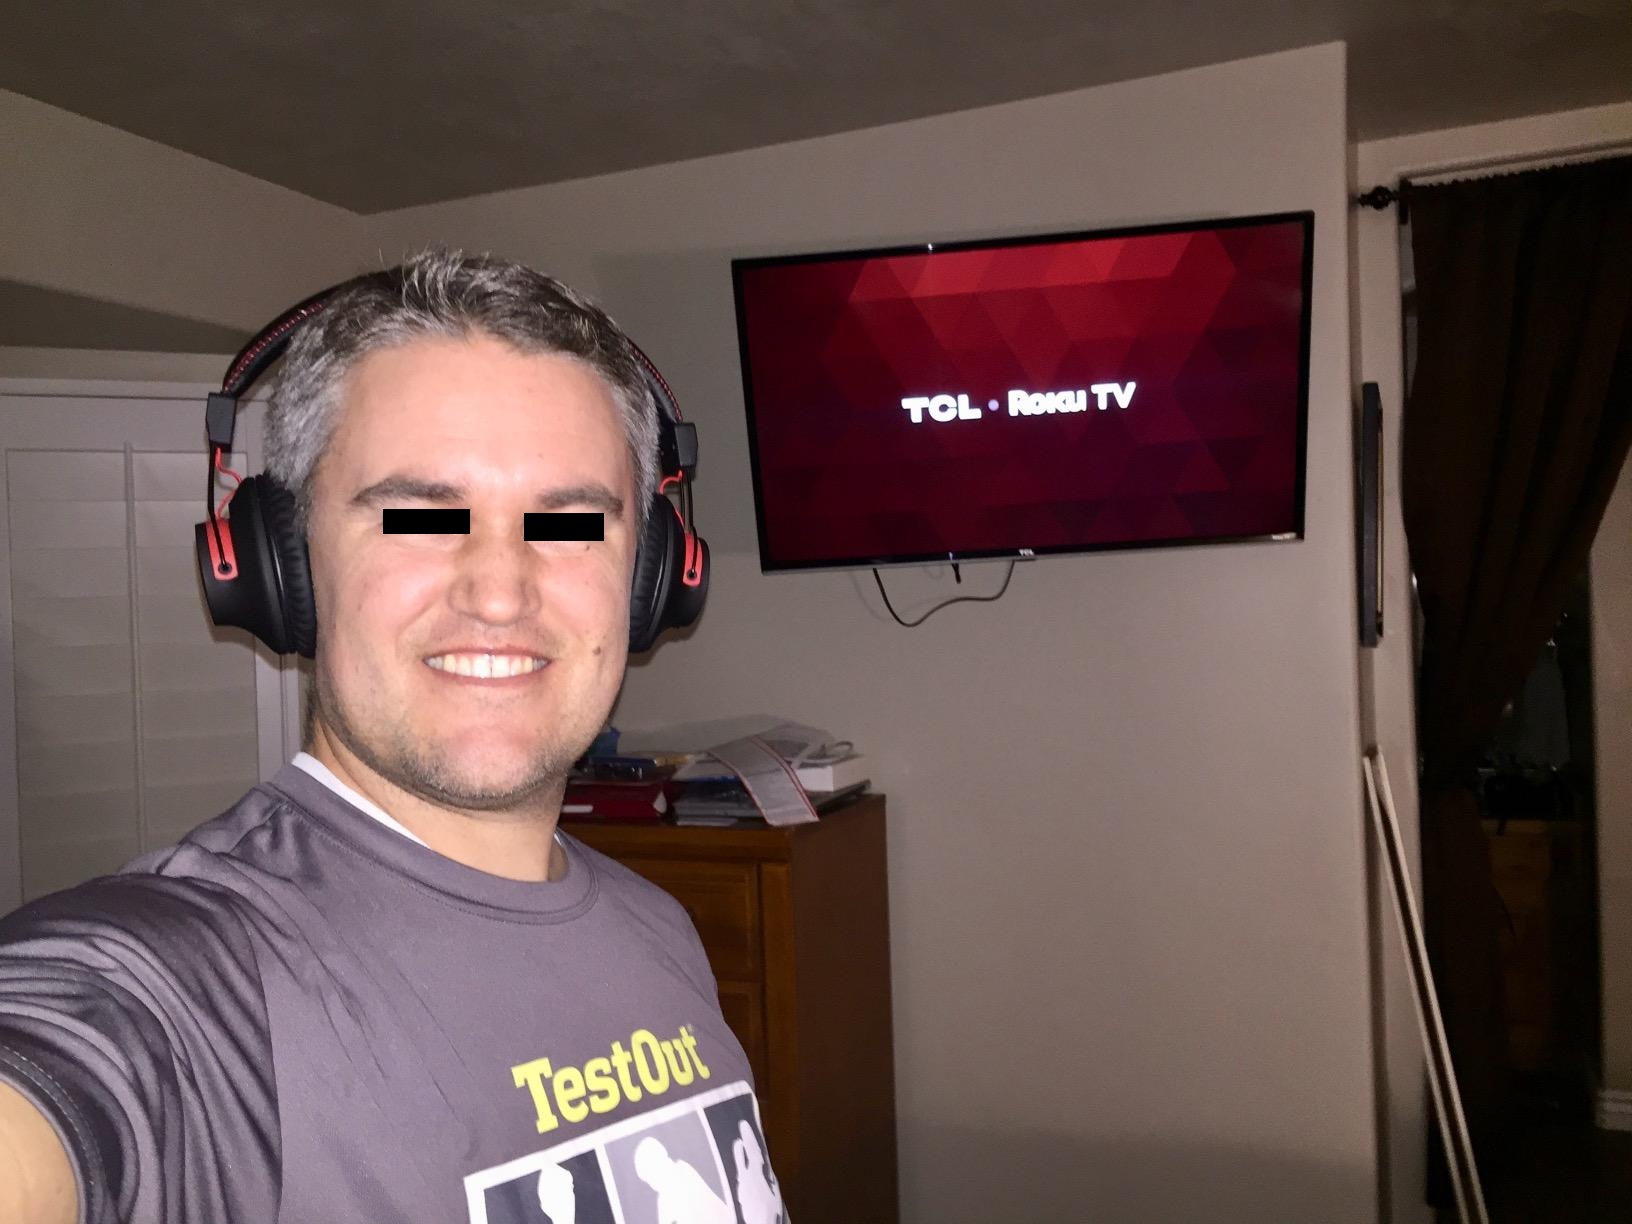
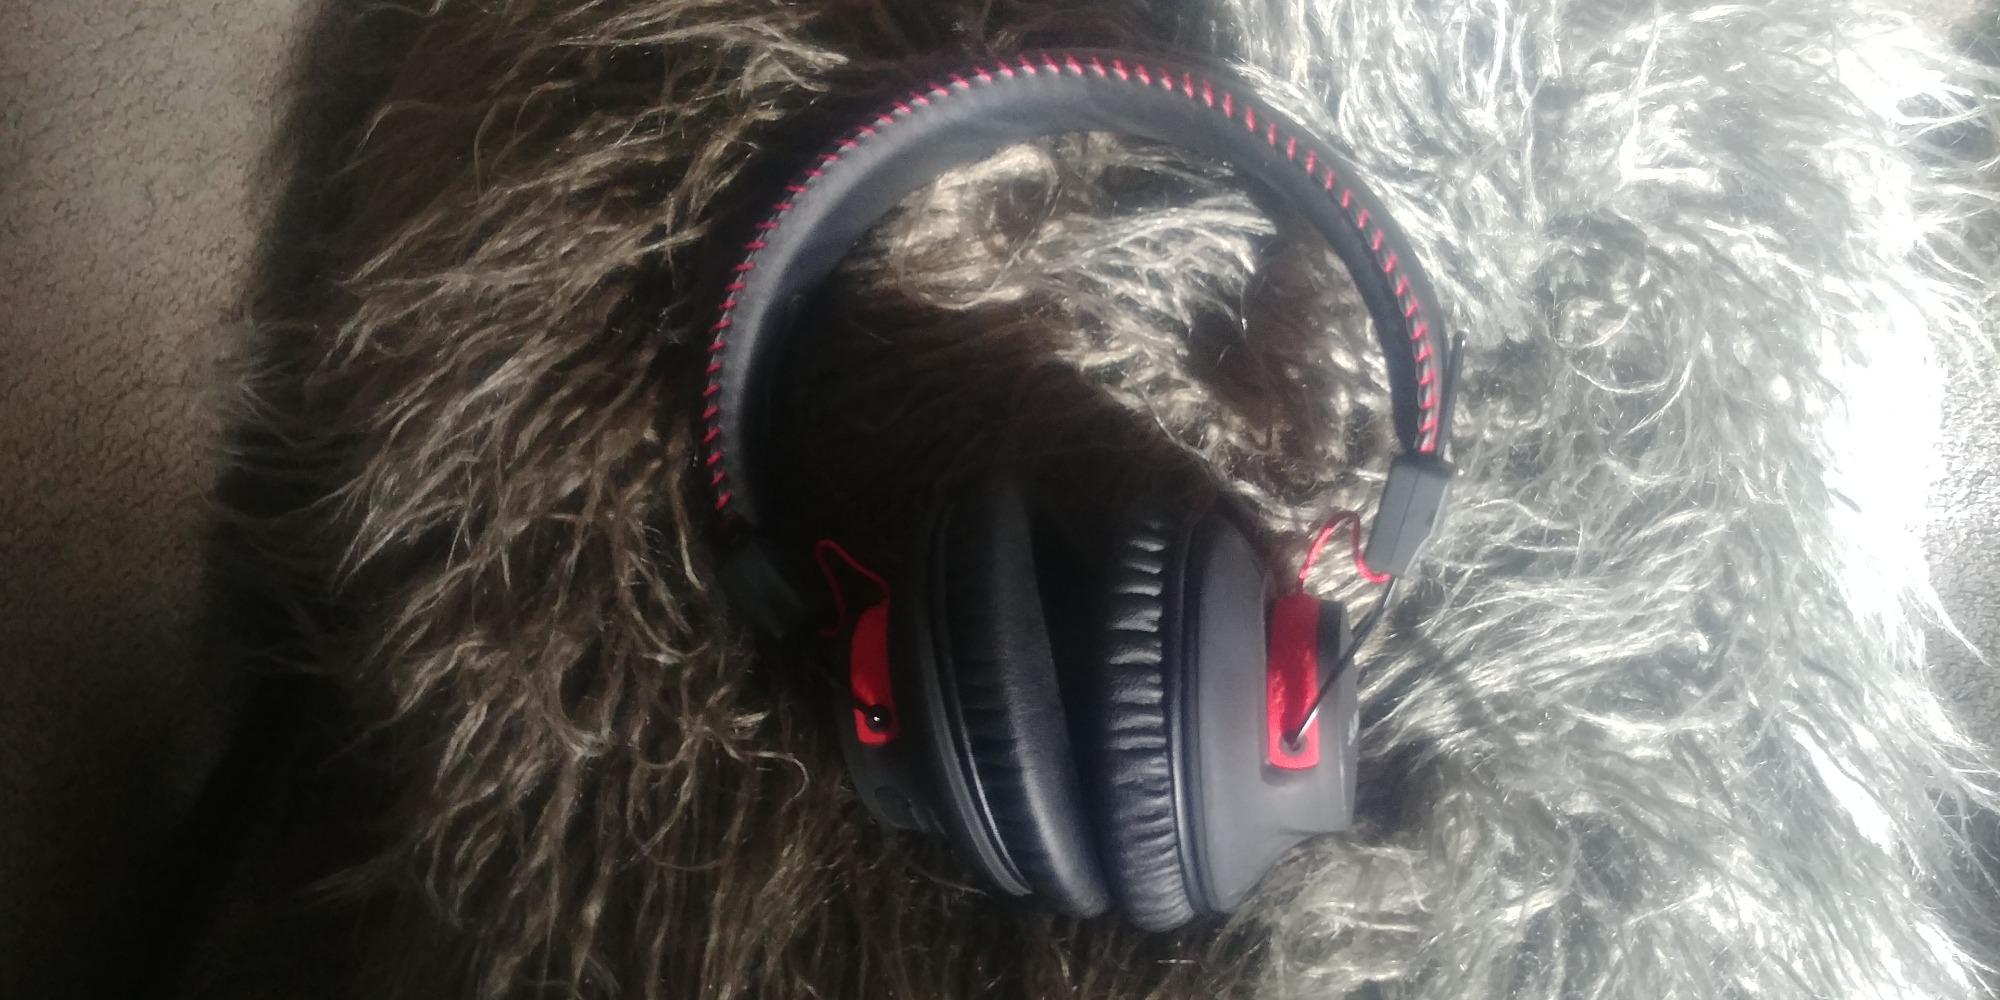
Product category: headphones
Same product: yes